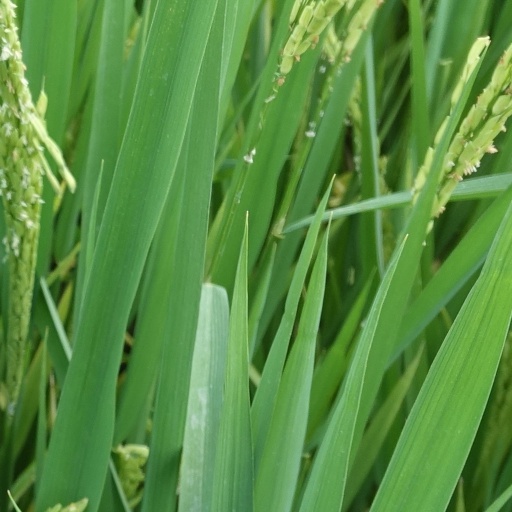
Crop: rice